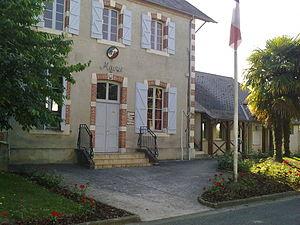
Mairie de Sévignacq.
Sévignacq est une commune française située dans le département des Pyrénées-Atlantiques, en région Nouvelle-Aquitaine.